Adam Hamari

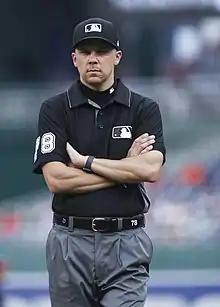
Hamari in 2021

Adam Curtis Hamari (born May 25, 1983) is an American Major League Baseball (MLB) umpire.